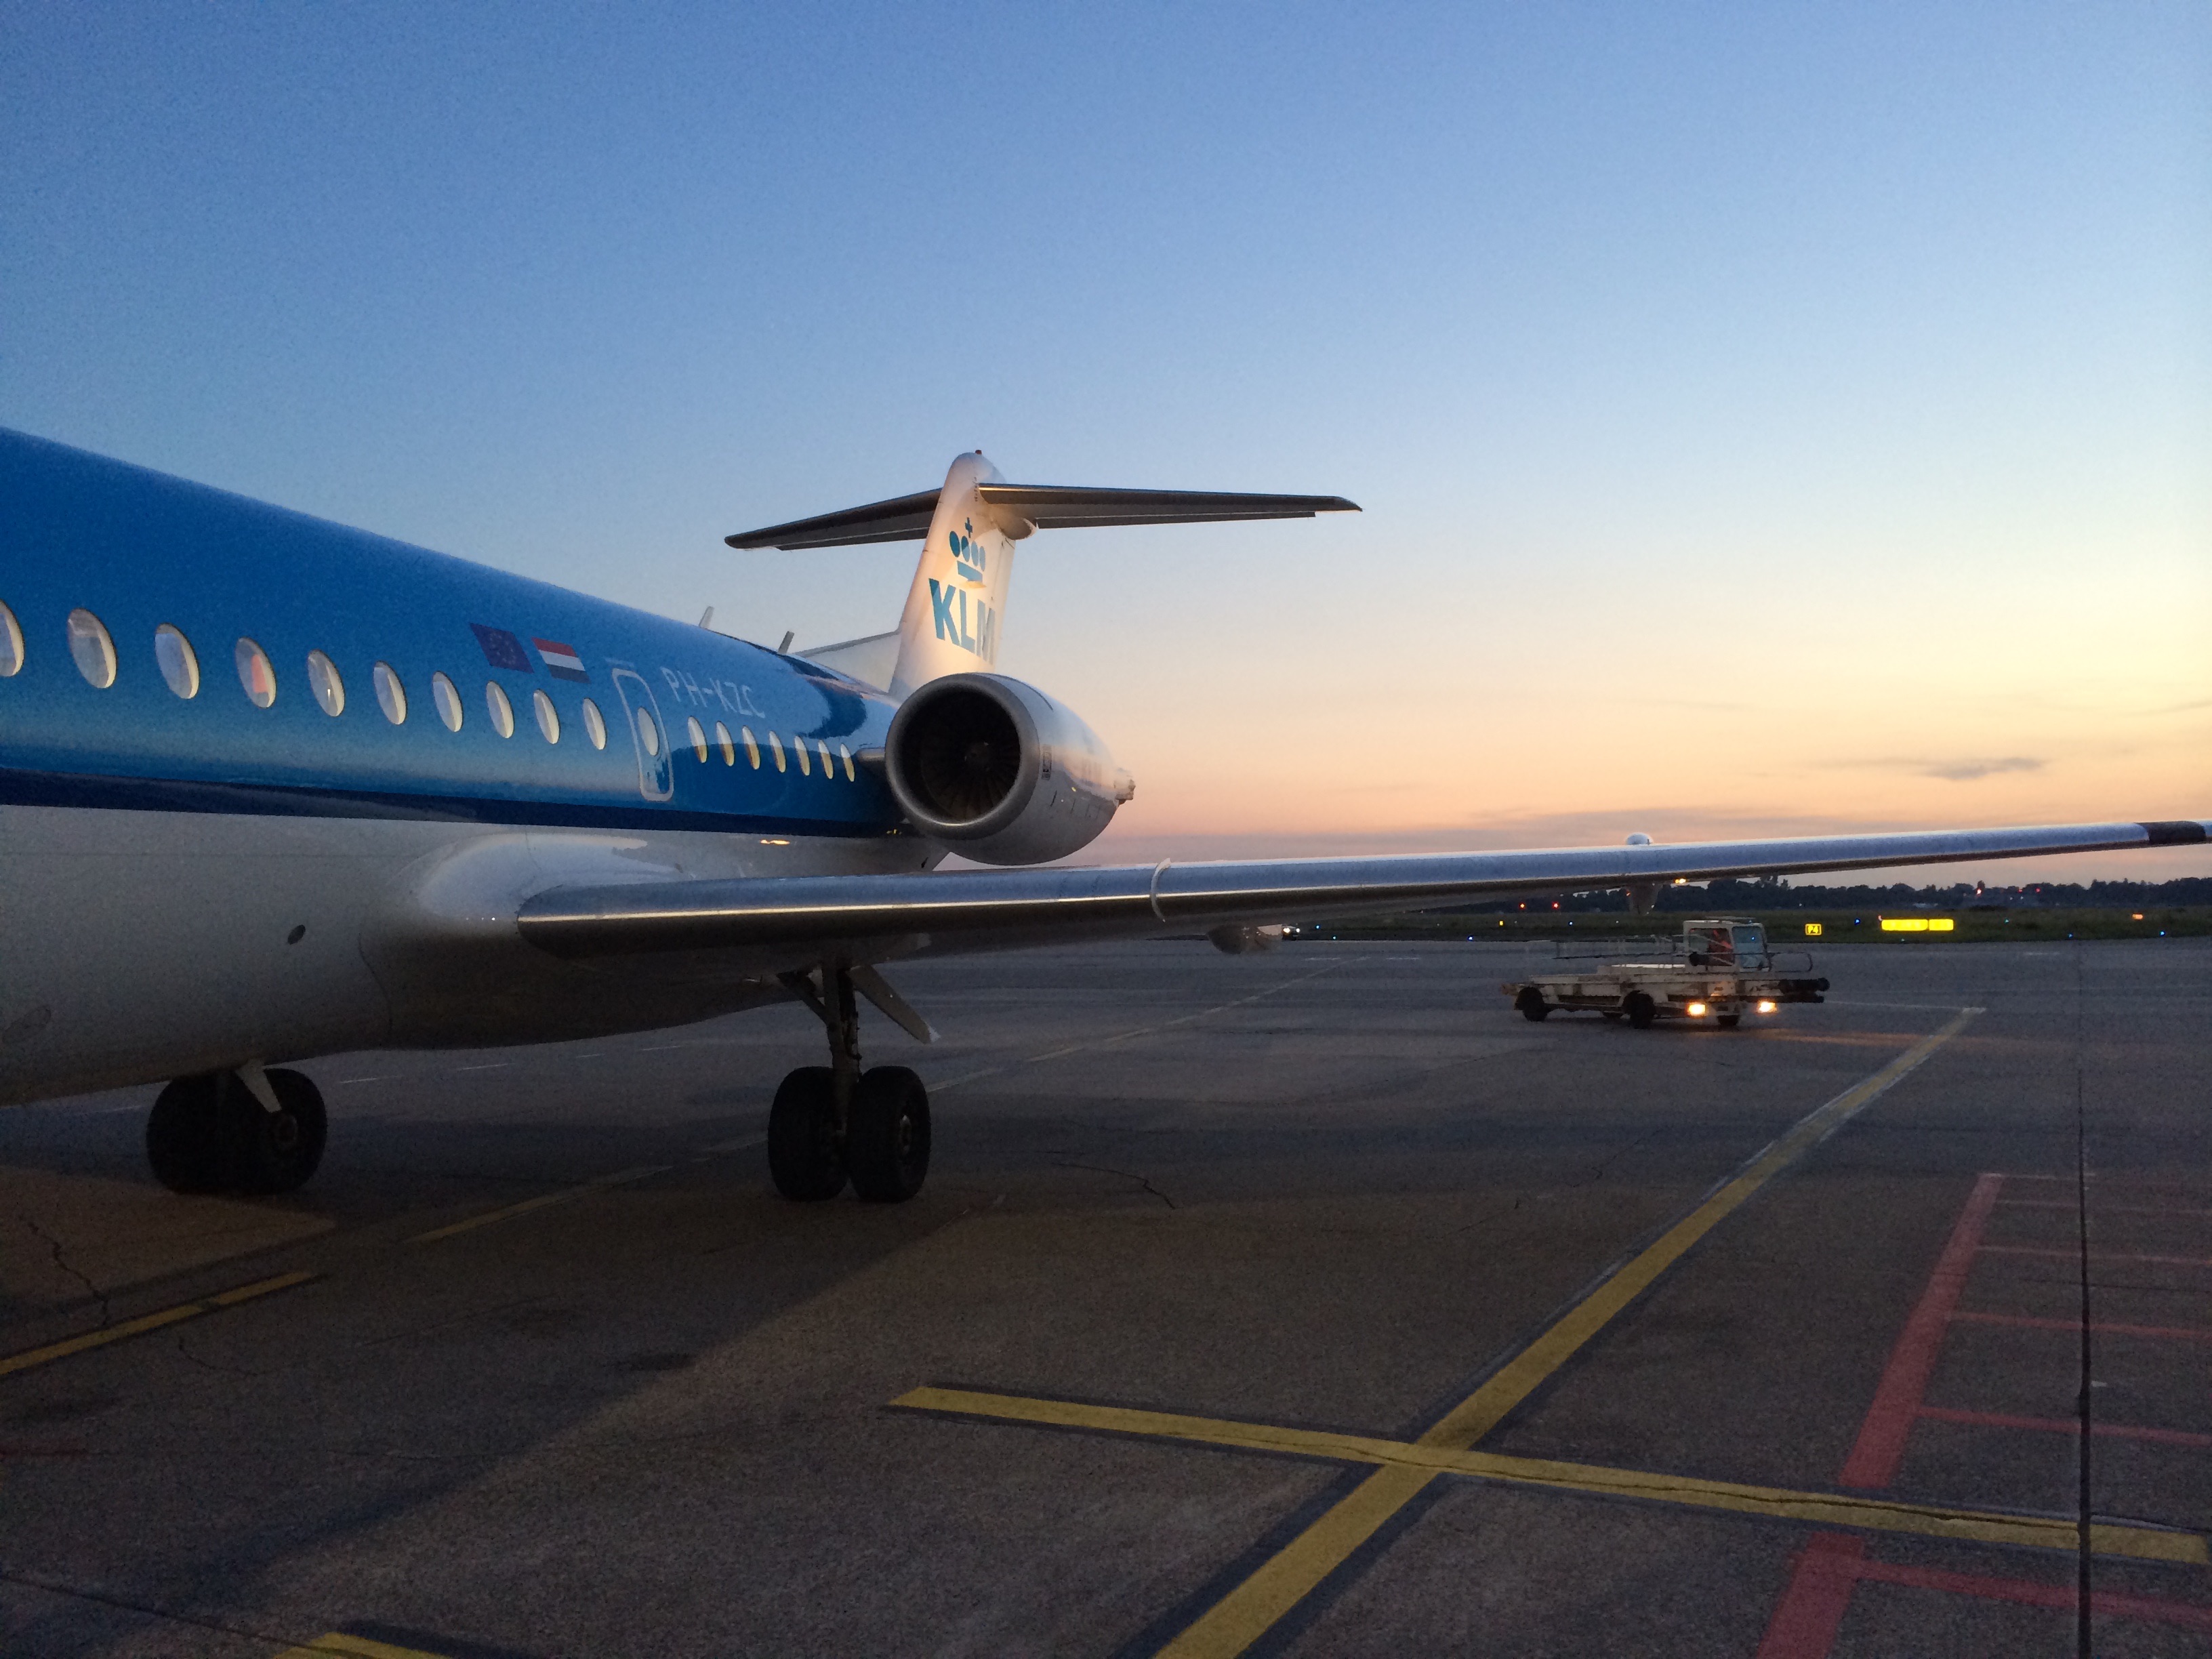
wing, airplane, aircraft, vehicle, airline, aviation, flight, airliner, boeing, takeoff, air force, jet aircraft, boeing 777, boeing 767, air travel, boeing 757, atmosphere of earth, wide body aircraft, narrow body aircraft